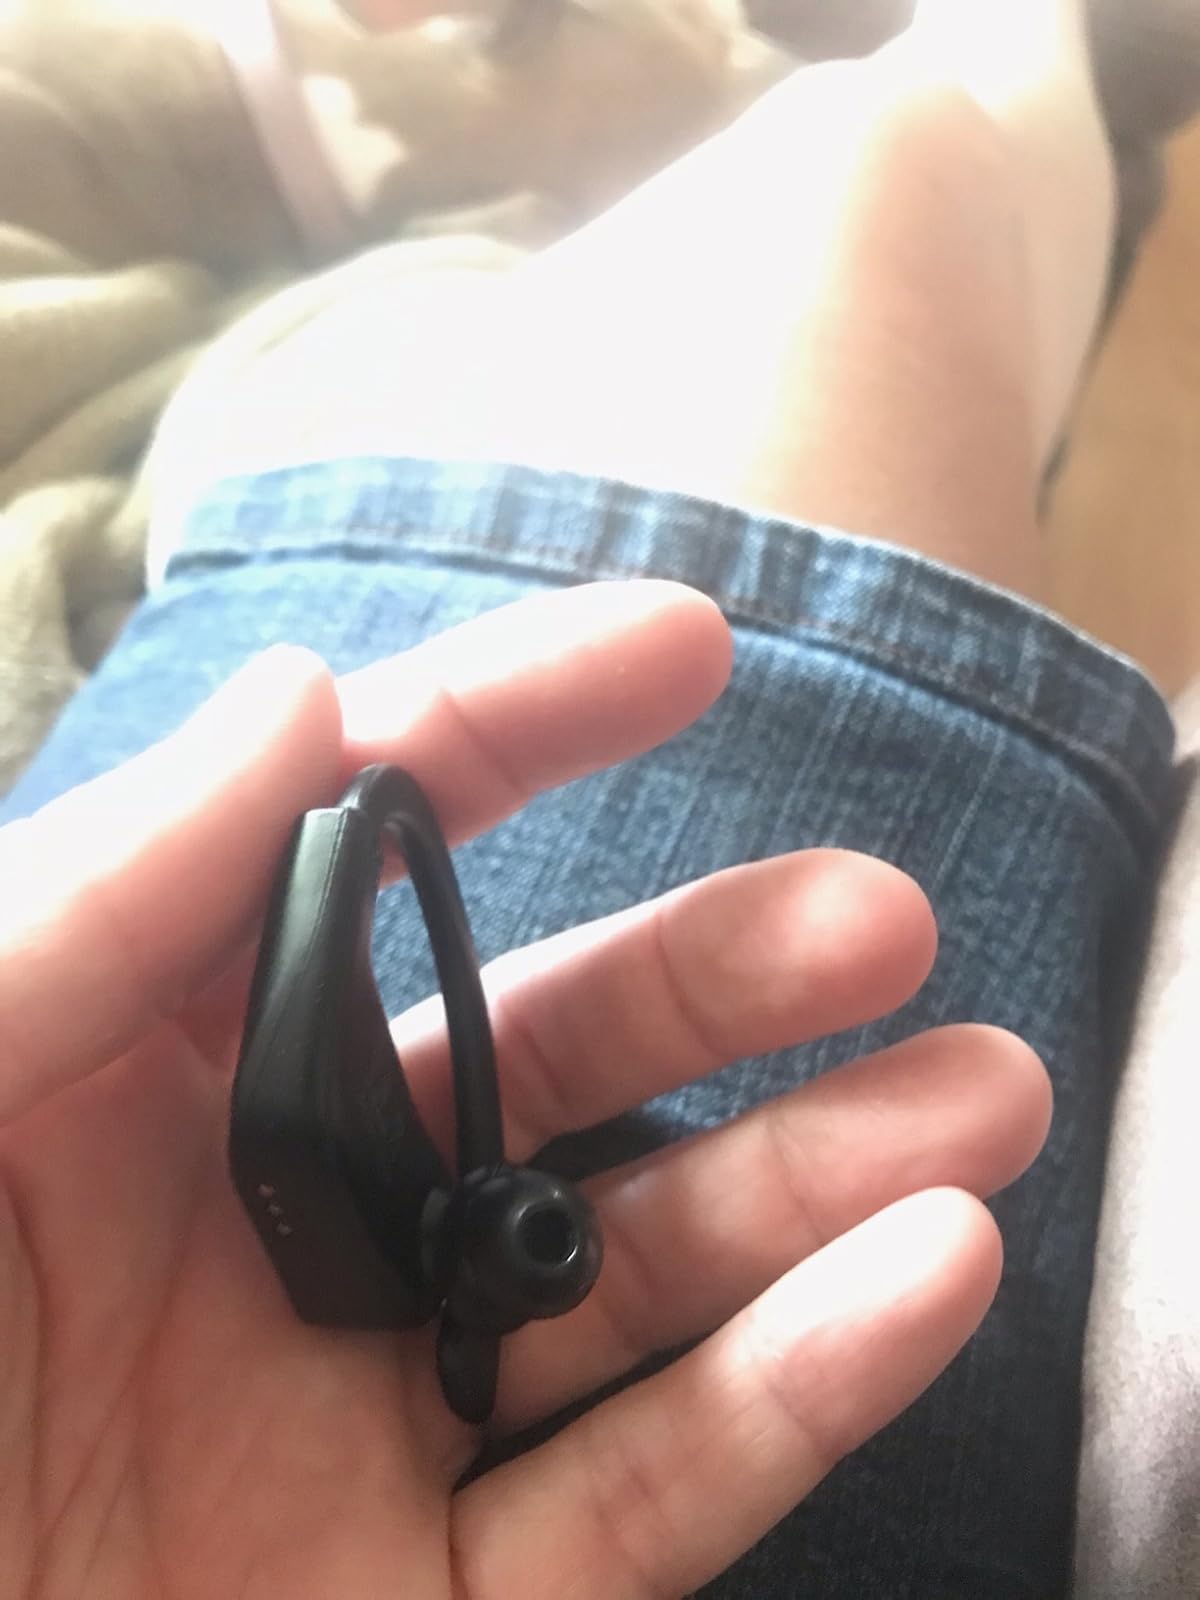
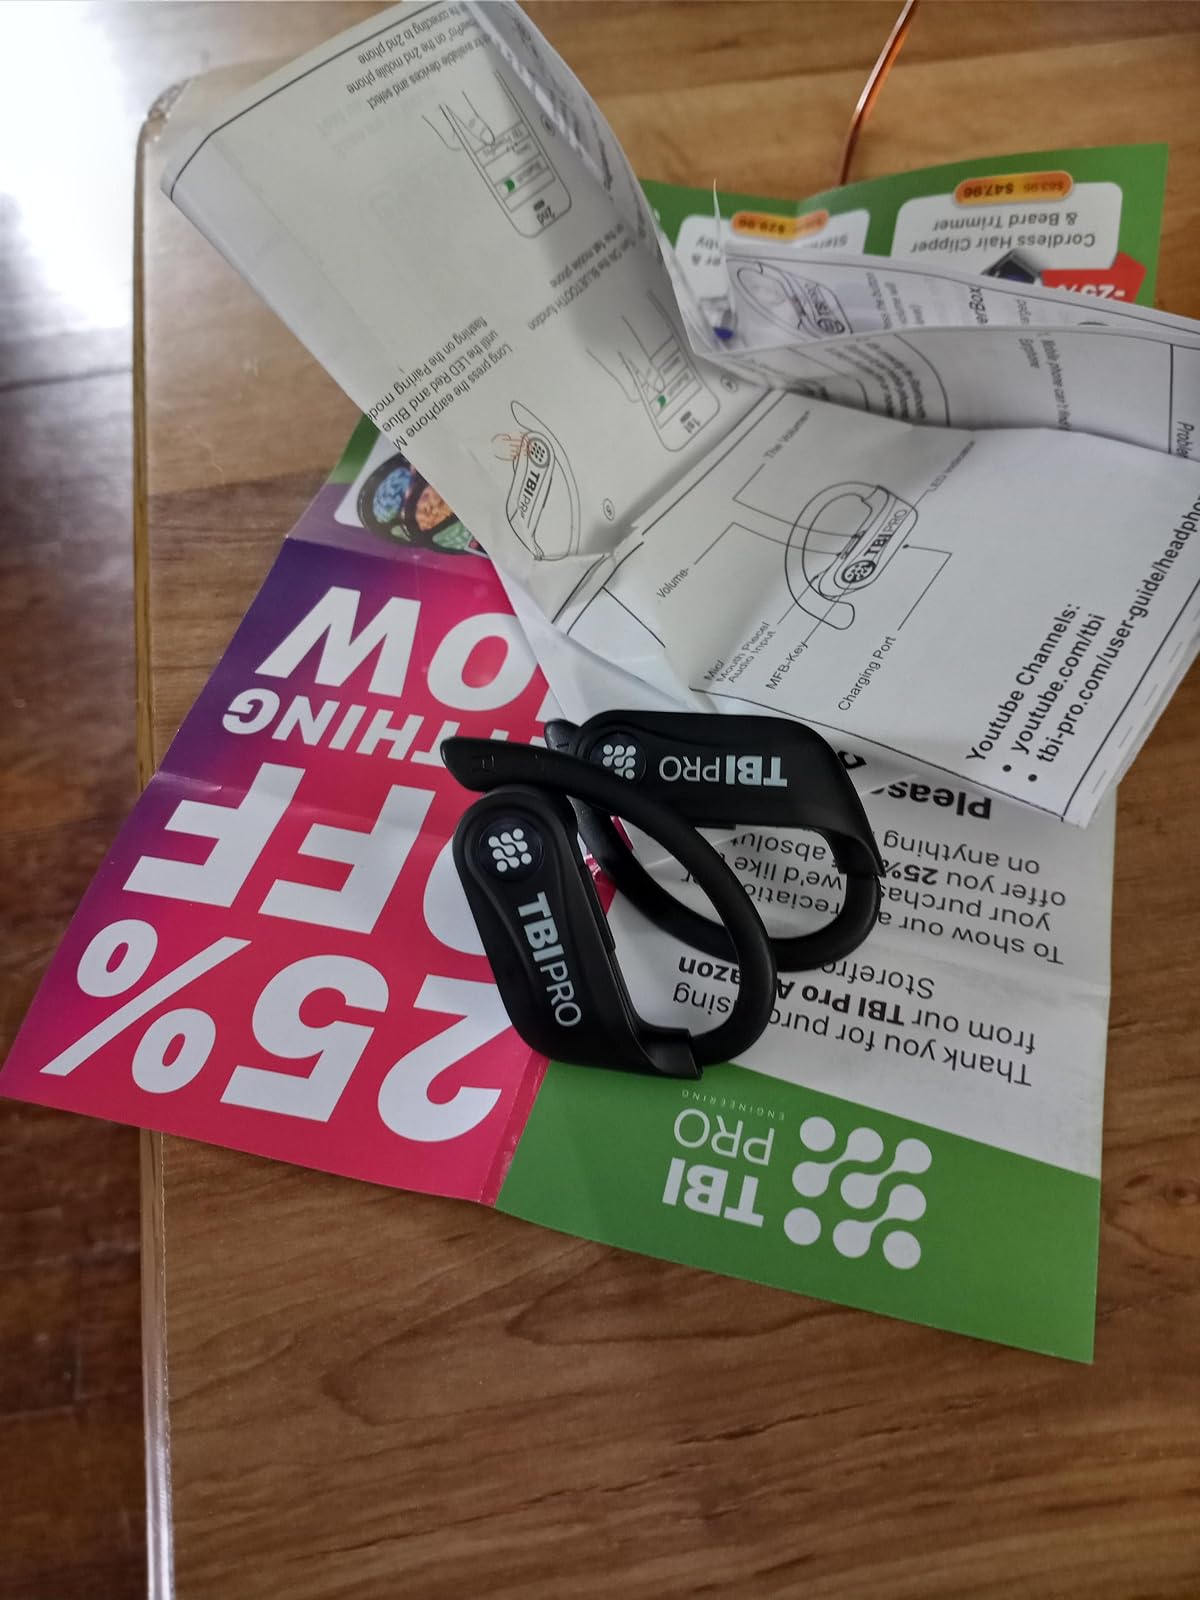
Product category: earbuds
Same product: yes